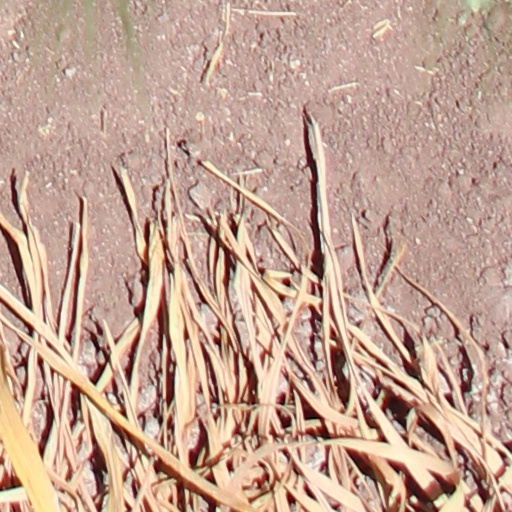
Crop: wheat